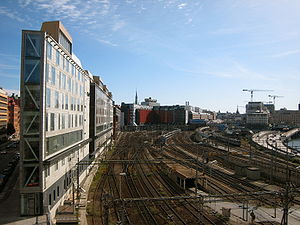
Rosenbergs Arkitekter / Udvalgte værk
Rosenbergs Ariktekter AB er en virksomhed fra Stockholm, ejet af Inga Varg og Alessandro Ripellino siden 1993 da det blev etableret. Det opfølger virksomheden Rosenberg och Stål Arkitektkontor der blev etableret i 1955.